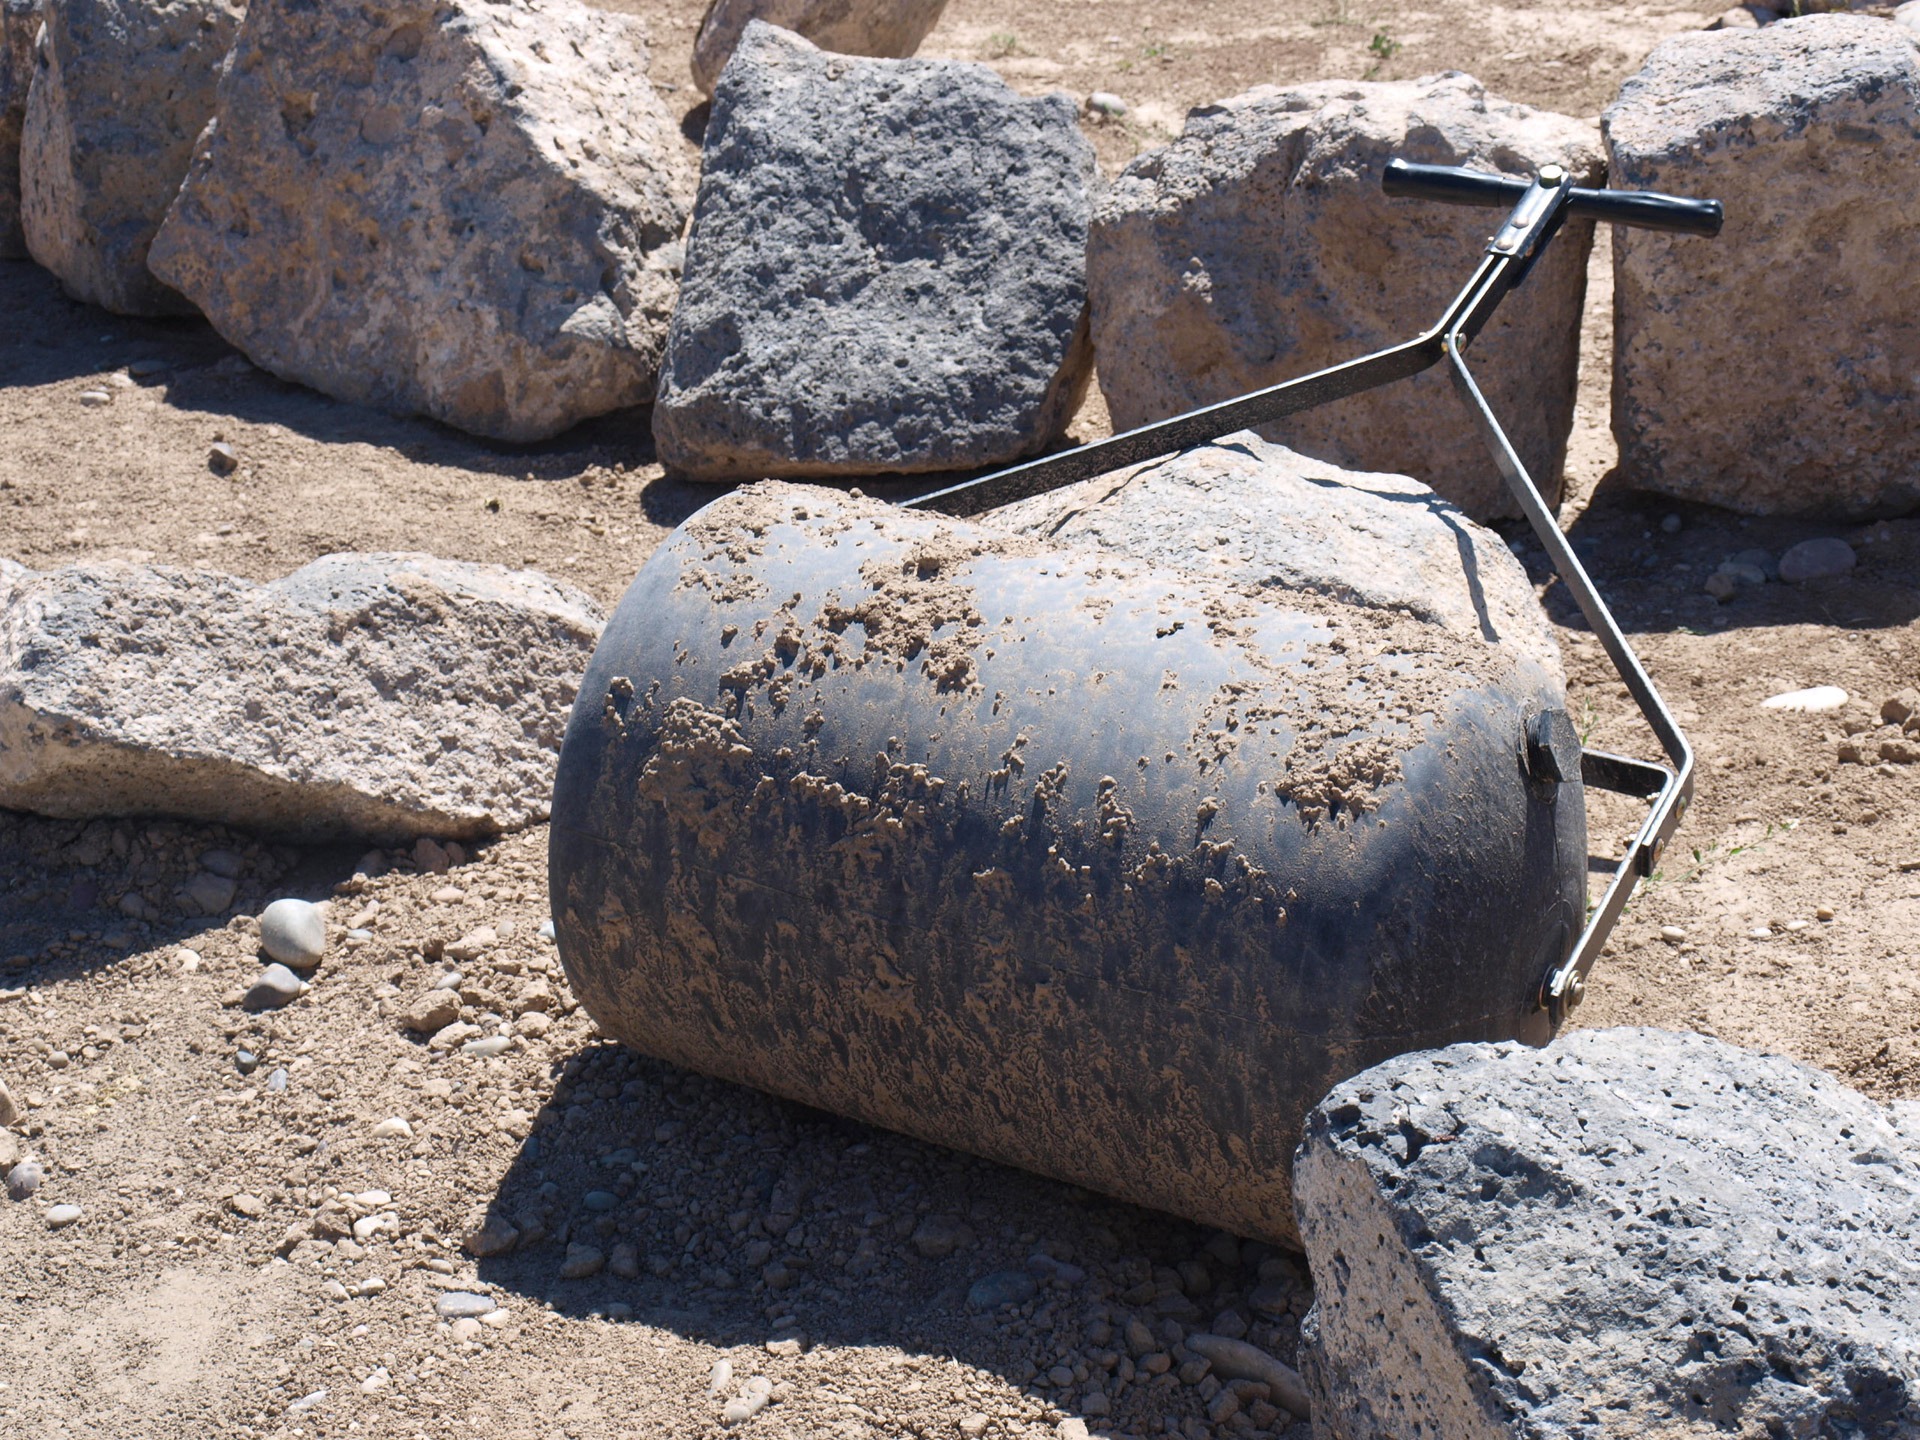
work, water, sand, rock, wood, building, tool, construction, equipment, metal, soil, material, sculpture, art, geology, level, boulder, roller, heavy, ancient history, leveler